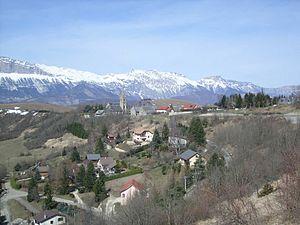
Monteynard. Au fond, le massif du Vercors( Isère).
Monteynard est une commune française située dans le département de l'Isère en région Auvergne-Rhône-Alpes.